Arend Petroleum Company

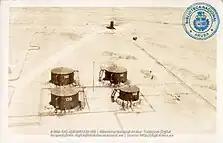
Cracking installation(1935)

The refinery included a "Trumble" crude oil distillation facility (a less efficient and environmental friendly process than crude oil distillation unit (CDU)), a boiler house for steam supply, an electric power plant for lighting and power generation, an oxygen and ice factory, as well as necessary pumping installations, warehouses, workshops, office spaces, and several oil storage tanks with a total capacity of .